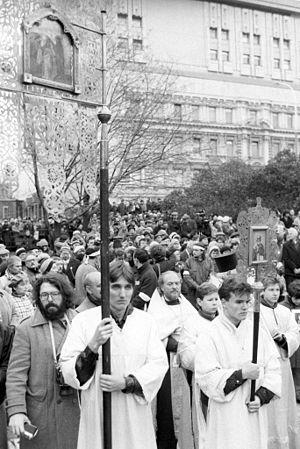
Gleb Pavlovitch Yakounine, né le 4 mars 1934 à Moscou, en URSS, et mort le 25 décembre 2014 dans la même ville, alors en Russie, est un prêtre orthodoxe russe connu pour s’être battu pour la liberté de conscience en URSS.